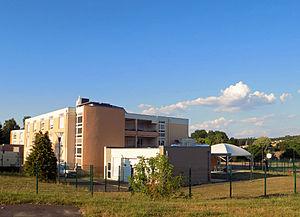
La Résidence du Parc de Carling (Moselle). Elle est située 4 rue du Puits Max. C'est une maison d'accueil EHPAD pour personnes âgées, de 89 lits, dont 14 lits pour les personnes atteintes de maladie d'Alzheimer. L'unité Alzheimer a été mise en service début 2013 dans le cadre de l'agrandissement de 61 à 89 lits.
Carling est une commune française située dans le département de la Moselle, en région Grand Est. Elle est localisée dans la région naturelle du Warndt, dans le bassin de vie de la Moselle-Est et appartient à la communauté de communes Agglo Saint-Avold Centre mosellan. Ses habitants sont appelés les Carlingeois.